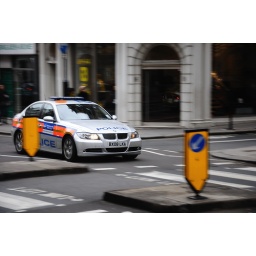
Forgot that those yellow signs were in the way